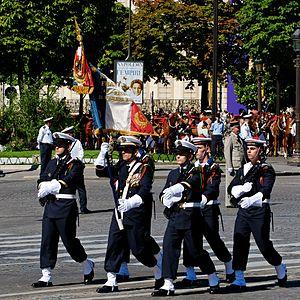
Garde au drapeau du 1er Régiment de fusiliers marins (RFM), défilé du 14 juillet 2008 sur les Champs-Élysées, Paris.